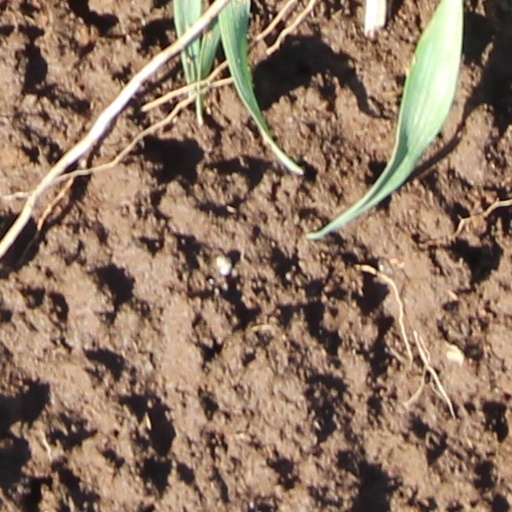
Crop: wheat